Shyamnagar, West Bengal

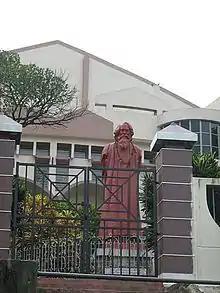
Rabindra Bhavan

Shyamnagar is situated on the eastern bank of the river Ganga. The Kali Temple, Mulajore Kalibari, is situated in between Shyamnagar railway station and Hooghly river. An auditorium named Rabindra Bhavan was built by Bhatpara Municipality by the side of this Kali Temple. It was said that Pandit Vidyasagar used to often visit the temple and the adjoining Sanskrit College. An annual fair called Poush Mela --- a popular festive attraction of the township --- is being organized every year in "Pousha Masa" according to Bengali calendar (between December and January in the standard Christian calendar). The place becomes holy with the blessings of the goddesses Kali and Ganga. The Shyamnagar Book Fair is being organised by Shubhas Shanga Club Battala every year at the time of Poush Mela at Kalibari area. Other than the Mulajore Kalibari there are three other notable "Kali Bari" (Kali Temples) situated in Shyamnagar. They are Chowrangi Kalibari, Sidhheswari Kalibari and Rakshakali temple. There is also one Buddhist monastery situated by the railway line.